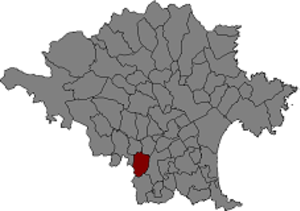
Pontós est une commune d'Espagne dans la communauté autonome de Catalogne, province de Gérone, de la comarque d'Alt Empordà